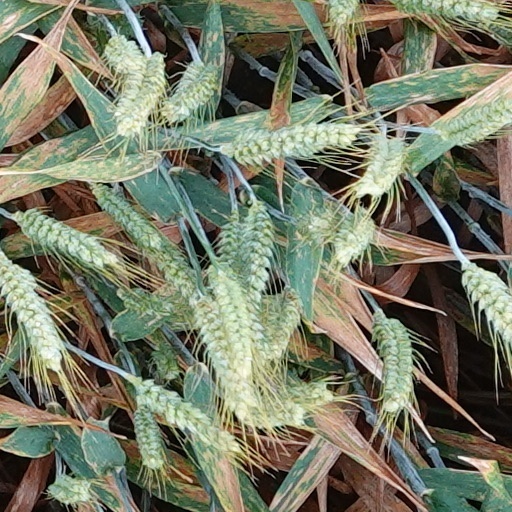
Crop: wheat